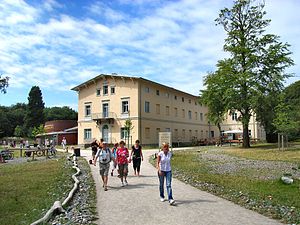
Nationalpark Jasmund / Billeder fra Jasmund National Park
Nationalpark Jasmund er et naturreservat på den nordøstlige del af øen Rügen, på halvøen Jasmund, nord for havnebyen Sassnitz, i den tyske delstat Mecklenburg-Vorpommern. Området omfatter det bøgeskovbeklædte højdedrag Stubnitz og de store kalkklinter der rejser sig i op til 161 meters højde over Østersøen.